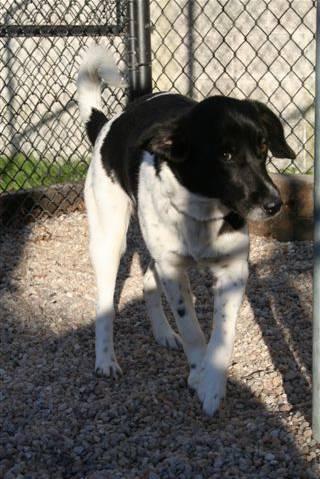
dog